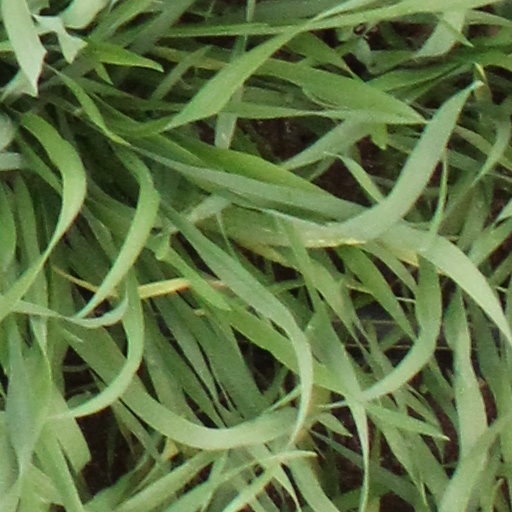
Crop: wheat